Kraków-Częstochowa Upland

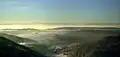
View of the Tatras from the castle ruin Grodzisko at Skała

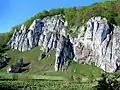
Polish Jura, Glove Rock ("Skała Rękawica") at Ojców National Park

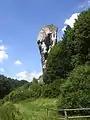
Maczuga Herkulesa

The Kraków-Częstochowa Upland, also known as the Polish Jurassic Highland or Polish Jura, is part of the Jurassic System of south–central Poland, stretching between the cities of Kraków, Częstochowa and Wieluń. The Polish Jura borders the Lesser Polish Upland to the north and east, the foothills of the Western Carpathians to the south and Silesian Upland to the west.